Dark Castle

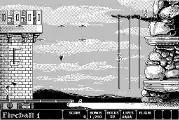
Though released in 1986 with black-and-white graphics, the Mac version of "Dark Castle" featured detailed graphics, animated enemies, climbable ropes, and walkable ledges.

The game begins with a vista of the castle set against a backdrop of storm clouds in the distance. The opening notes of Bach's Toccata and Fugue in D minor play, accompanied by thunderclaps. The title, along with the programming and development credits, is shown on this screen.